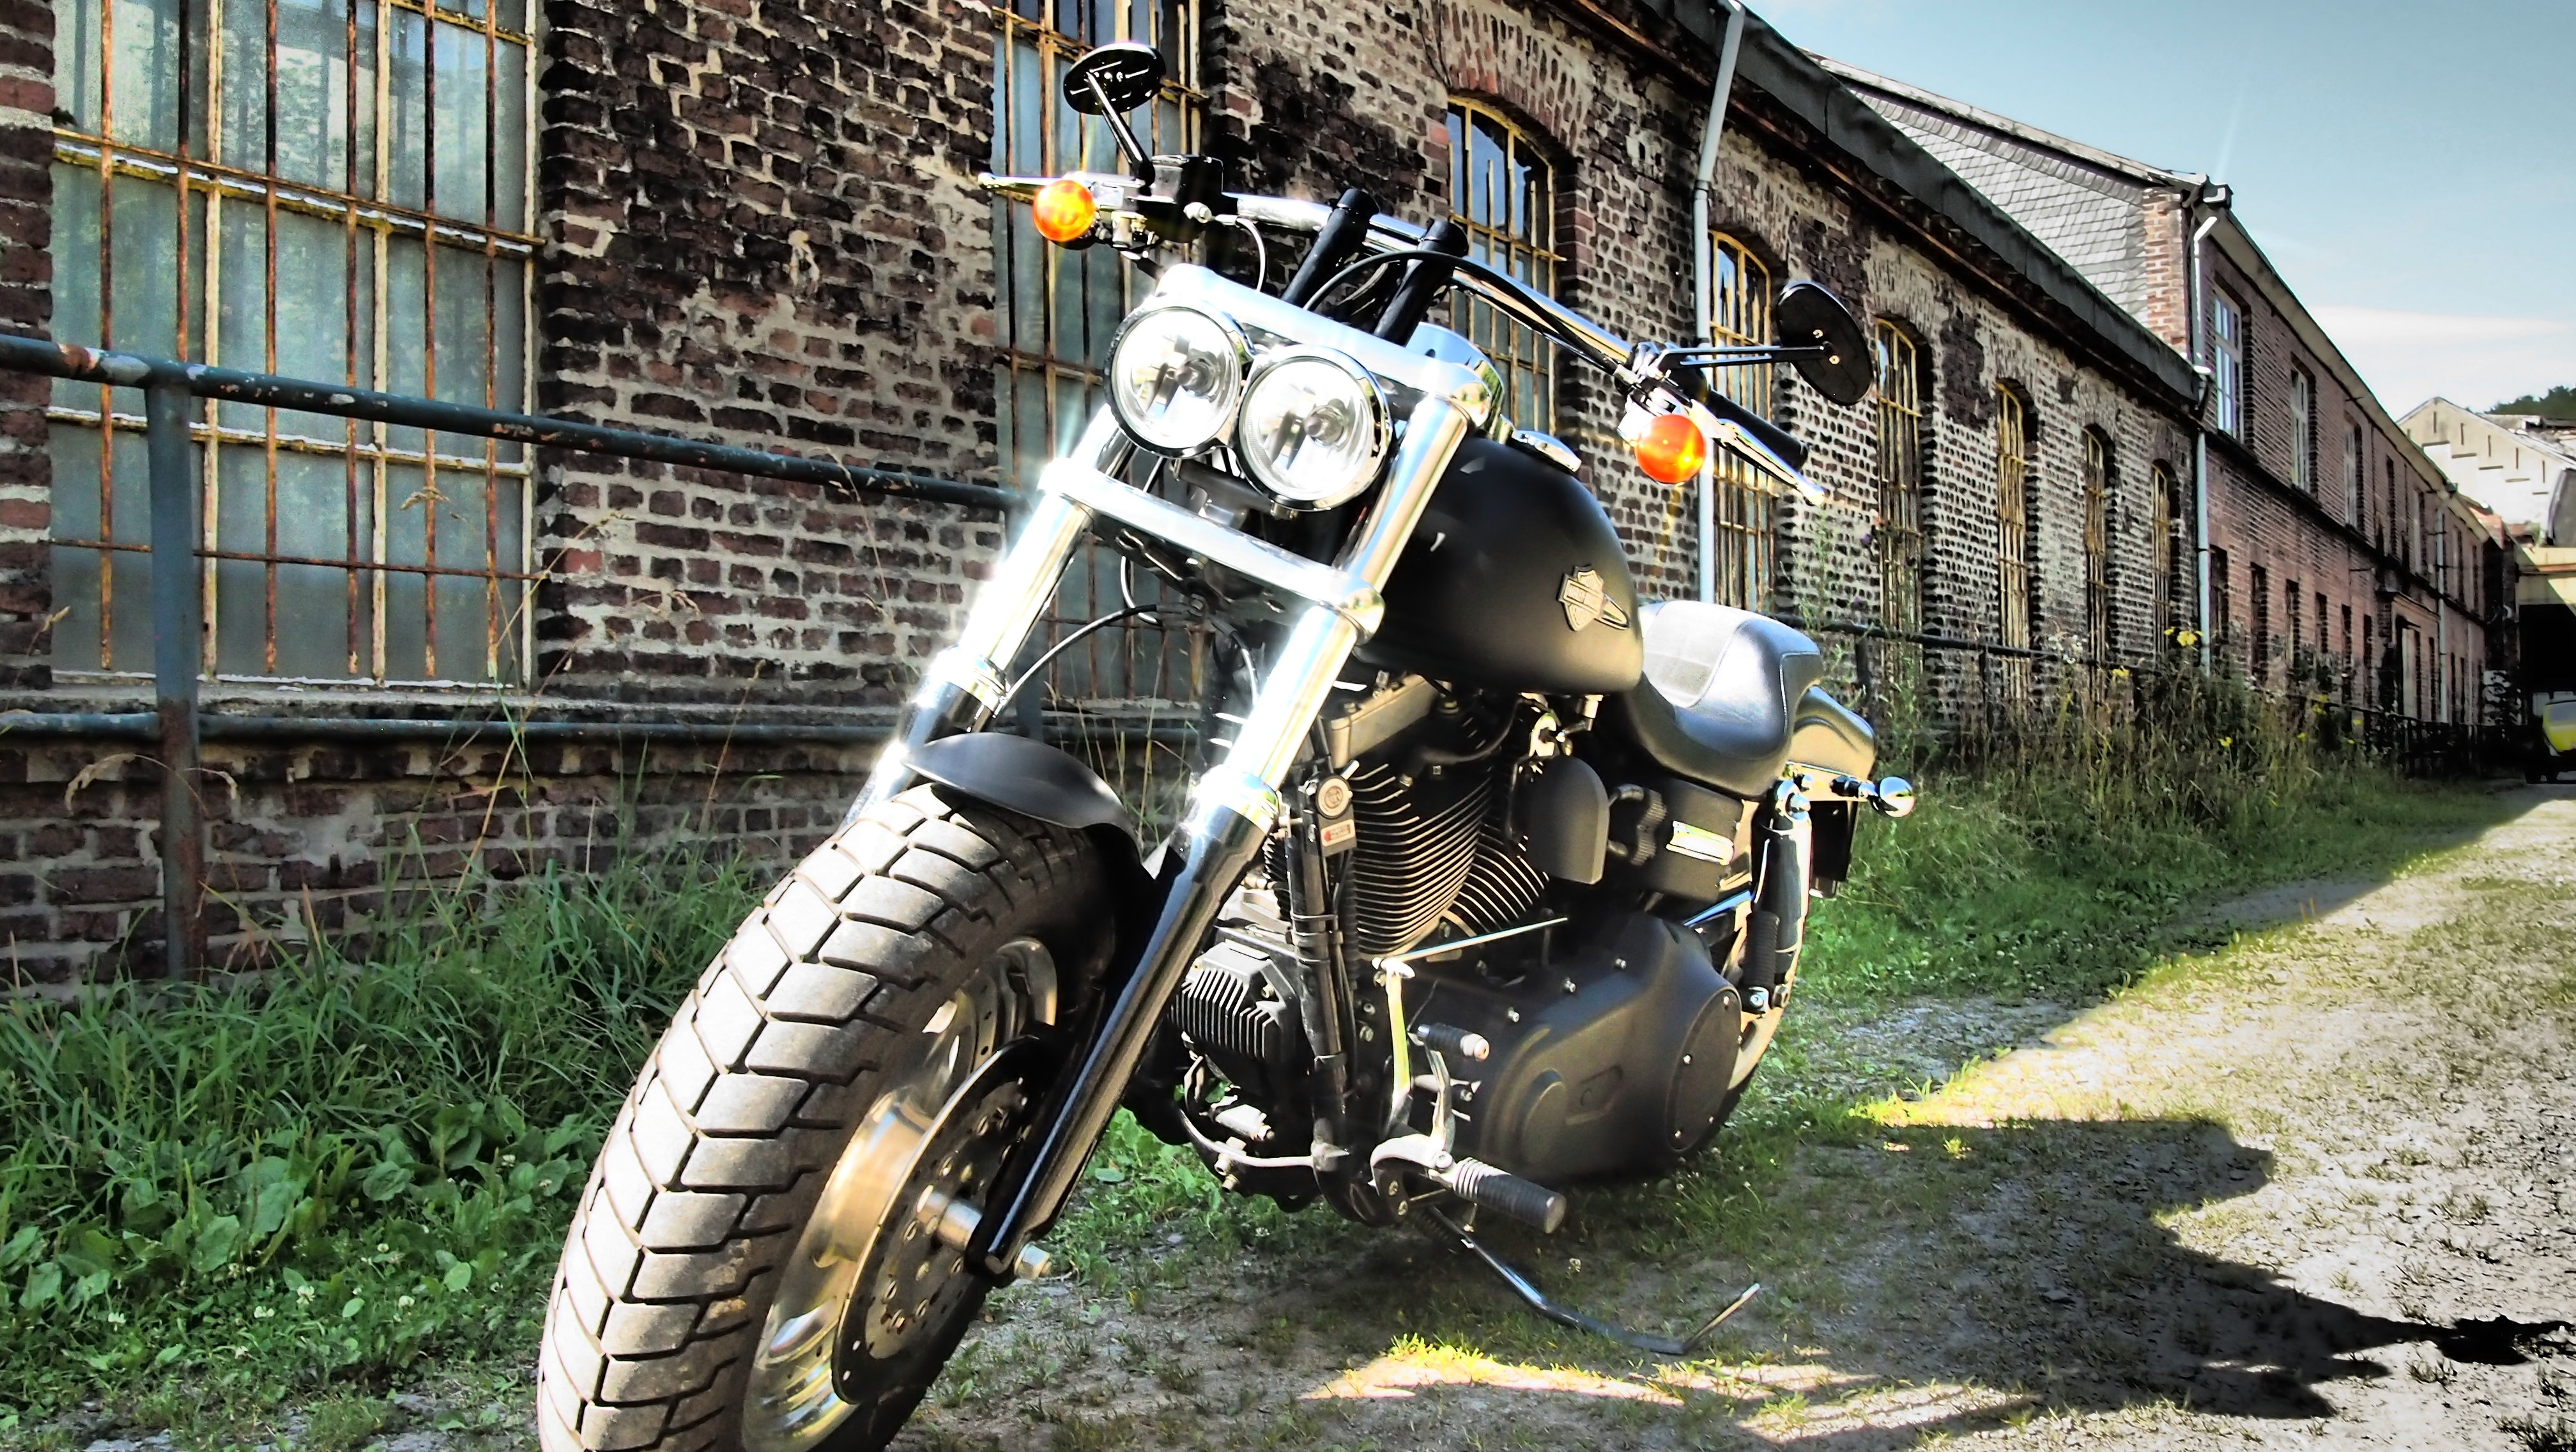
car, vehicle, motorcycle, factory, sports, racing, motorsport, harley, enduro, motorcycling, motorcycle racing, fat bob, off roading